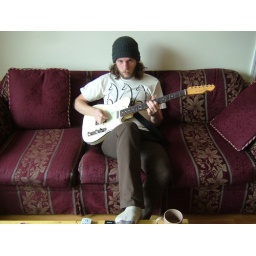
Crafted in Japan, note the black banding (and the 666 cat shirt).